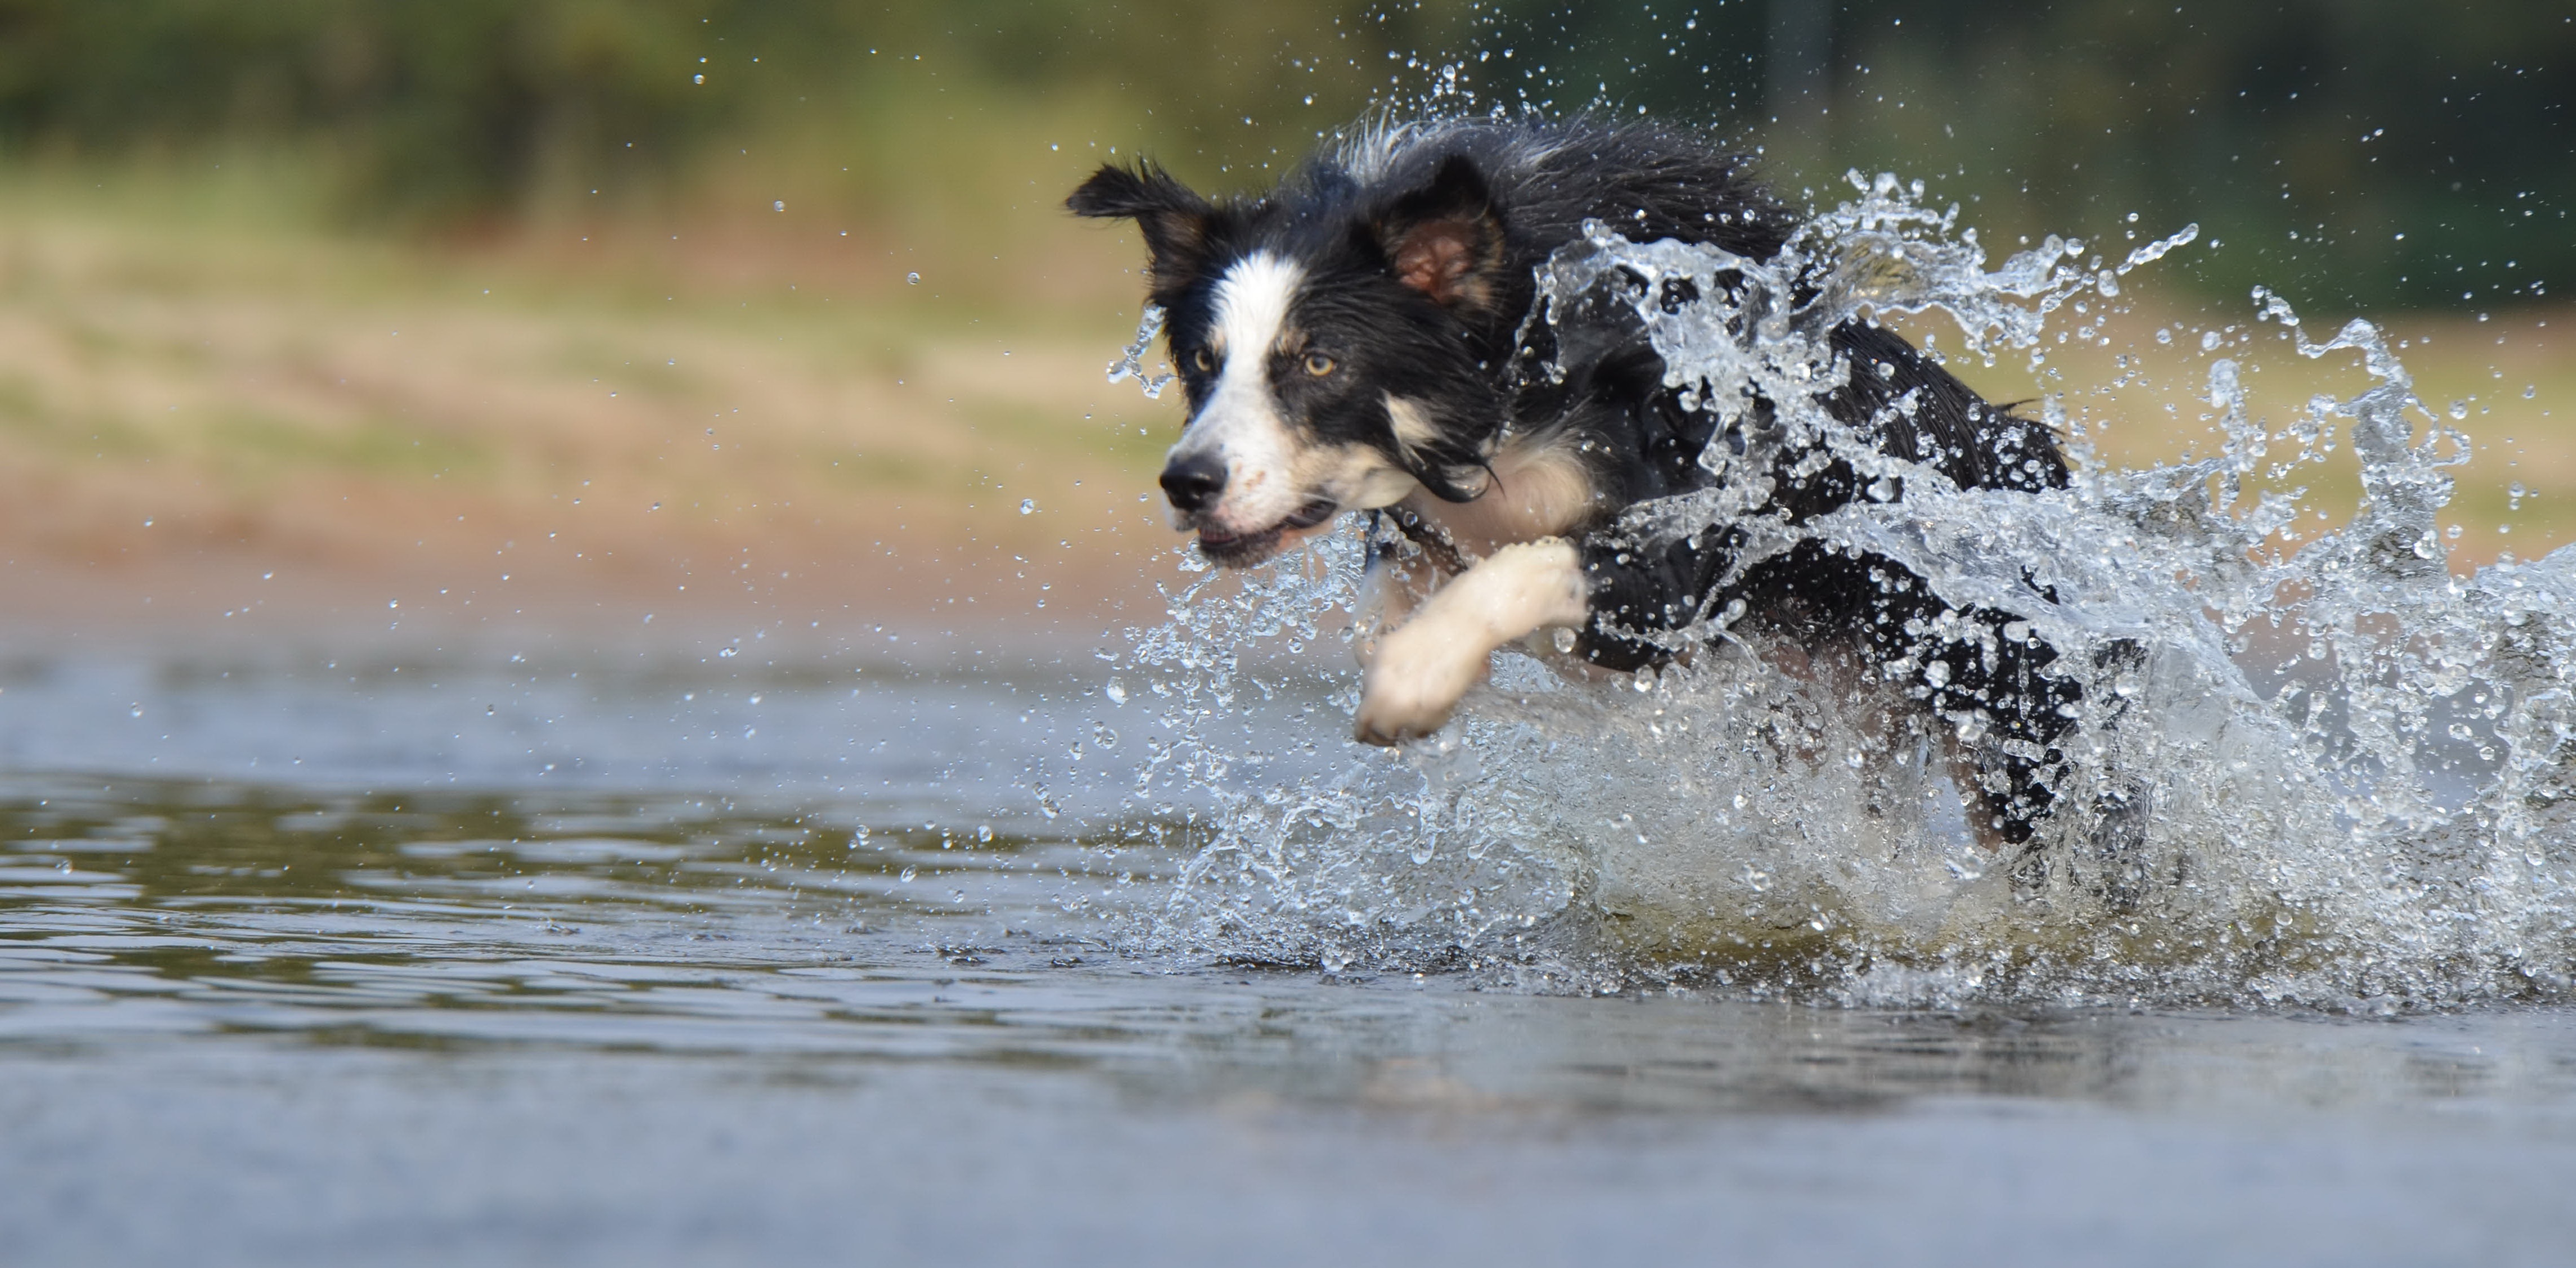
water, dog, jump, summer, mammal, border collie, vertebrate, british sheepdog, dog like mammal